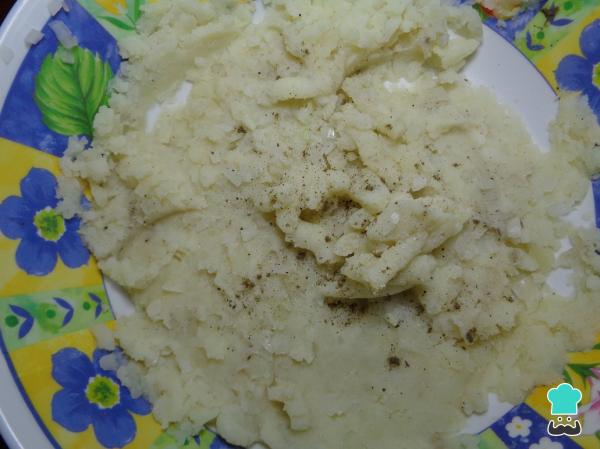
Una vez machada la papa le agregamos la cebolla finamente picada, una pizca de sal de ajo, una pizca de sal y una pizca de pimienta, e incorporamos perfectamente. Esto le dará un sabor aún más bueno a nuestras croquetas de atún con papa.